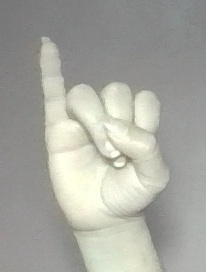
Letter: meem